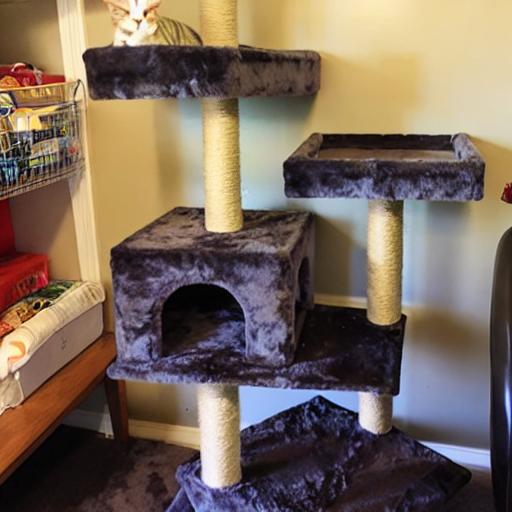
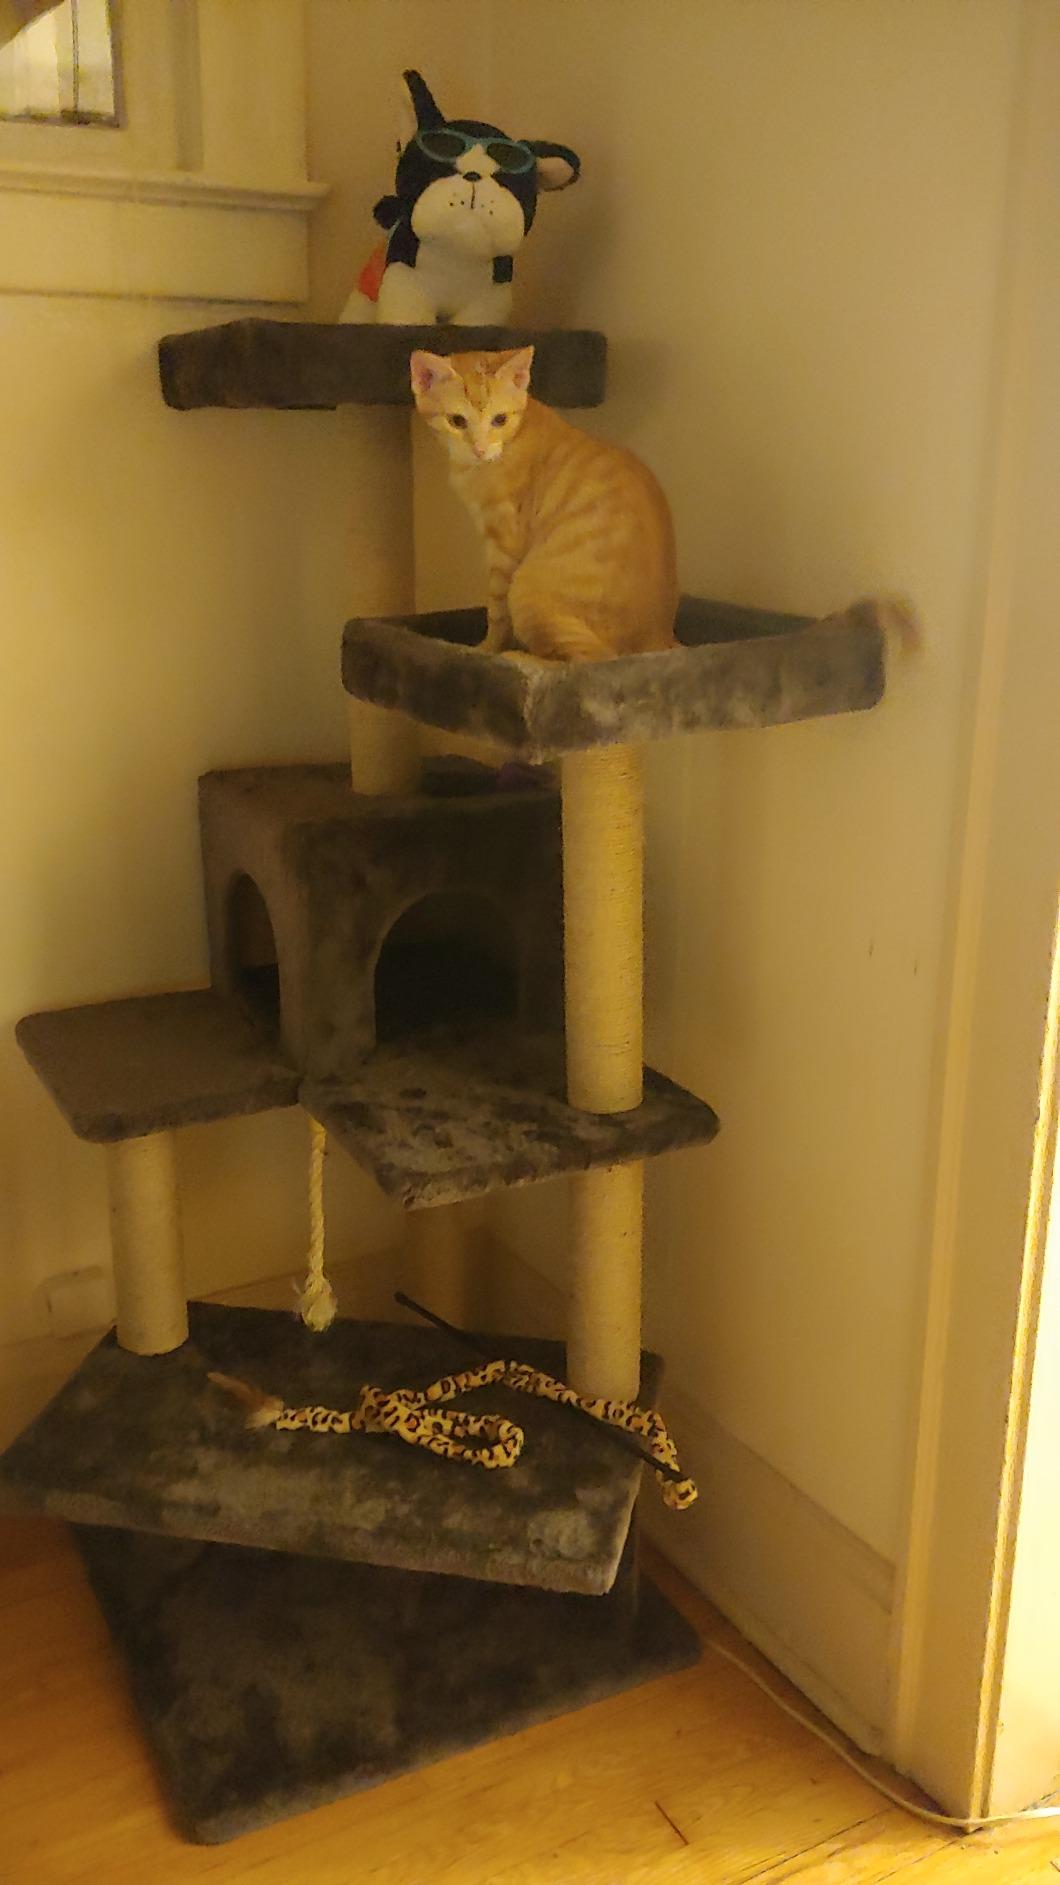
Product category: items_cat tree
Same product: no